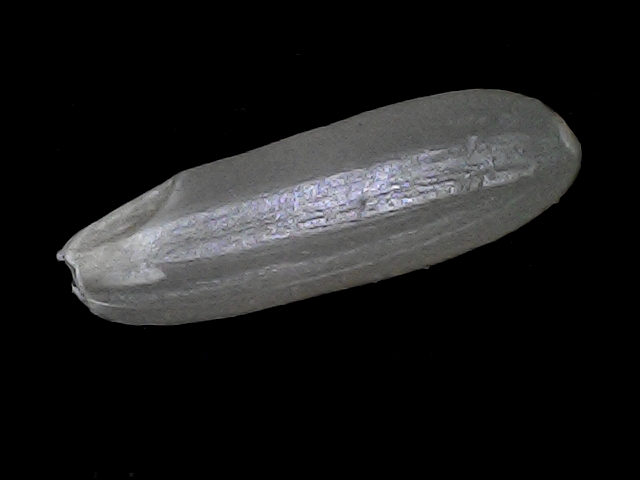
Rice variety: BRRI67